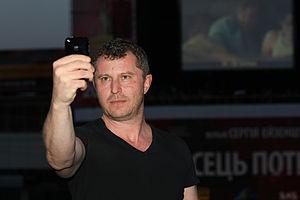
Vadim Perelman est un réalisateur et producteur russo-américain né le 8 septembre 1963 à Kiev.